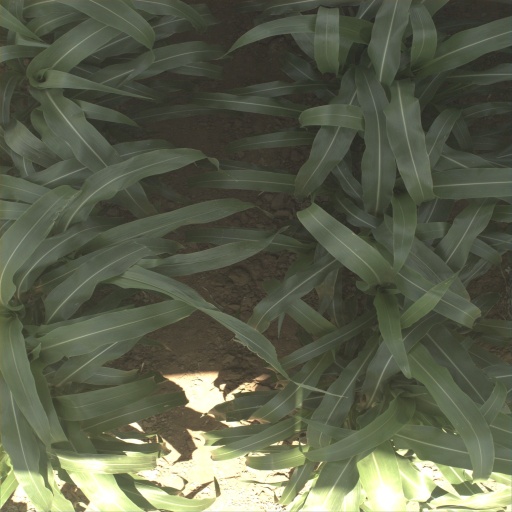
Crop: sorghum